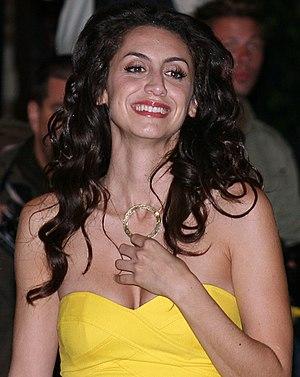
Blacklist ou La Liste noire au Québec est une série télévisée américaine créée par Jon Bokenkamp et diffusée depuis le 23 septembre 2013 sur le réseau NBC et en simultané au Canada sur le réseau Global.
House of Cards est une série télévisée de thriller politique américaine créée par Beau Willimon. La série est notamment réalisée par David Fincher. Elle est l'adaptation de la série britannique Château de cartes, elle-même adaptée du roman de Michael Dobbs. Chaque saison comporte 13 épisodes d'environ 55 minutes, hormis la sixième et dernière avec 8 épisodes. La série traite des thèmes de la trahison, de la manipulation, du pouvoir et du pragmatisme impitoyable.
Mozhan Marnò est une actrice américaine d'origine iranienne, principalement connue pour les rôles d'Ayla Sayyad dans la série House of Cards et de l'agent Samar Navabi dans la série Blacklist.